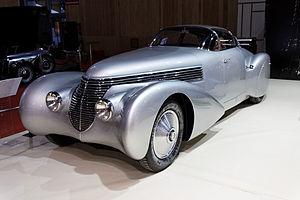
Jacques Saoutchik est un carrossier designer ébéniste automobile français de renom, d'origine biélorusse, en activité de 1900 à 1955 à Neuilly-sur-Seine.